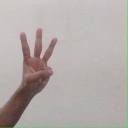
अक्षर: व